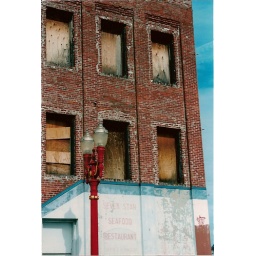
It's a building with a red pole in front of it.